William Macready the Elder

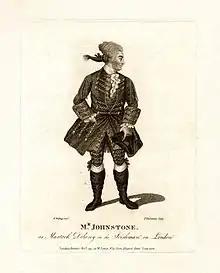
John Henry Johnstone as Murdock Delany in "The Irishman in London", 1797 engraving

Macready was responsible for two adapted dramas. "The Irishman in London", 1793 and 1799, performed 21 April 1792, was an adaptation of a farce called "The Intriguing Footman", attributed to James Whiteley, manager at Nottingham. This work became popular on both sides of the Atlantic, being performed at the John Street Theatre in New York on 5 June 1793. Its use of blackface acting is considered an influence into the 19th century; it featured a contrast of the stage Irish and African servant. The censor John Larpent applied the blue pencil to some of the language of the play directed at a black female character, Cubba.